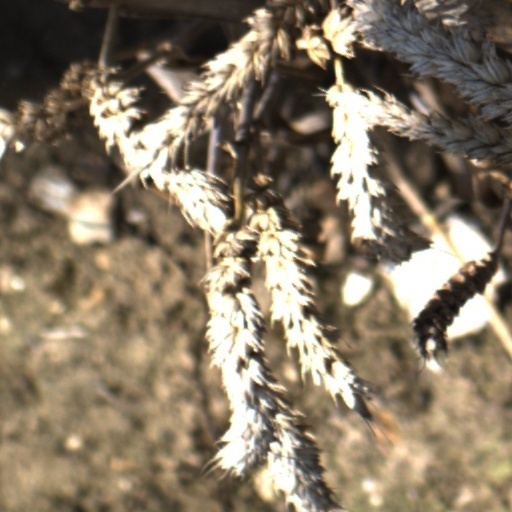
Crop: wheat